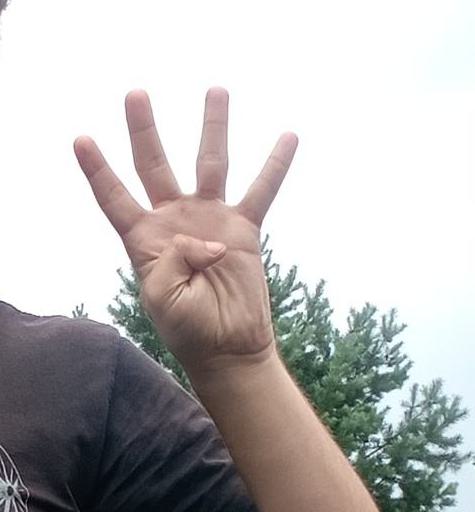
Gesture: four